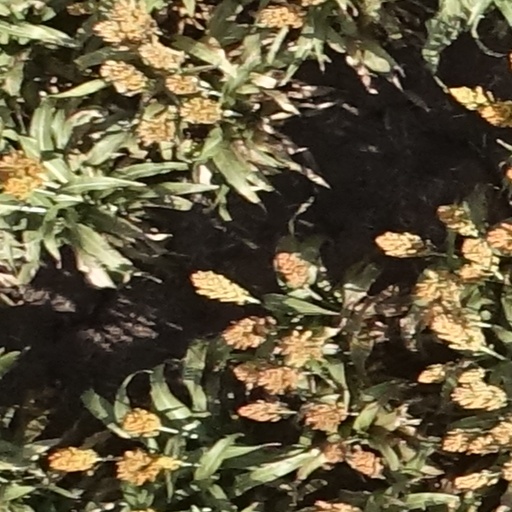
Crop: sorghum